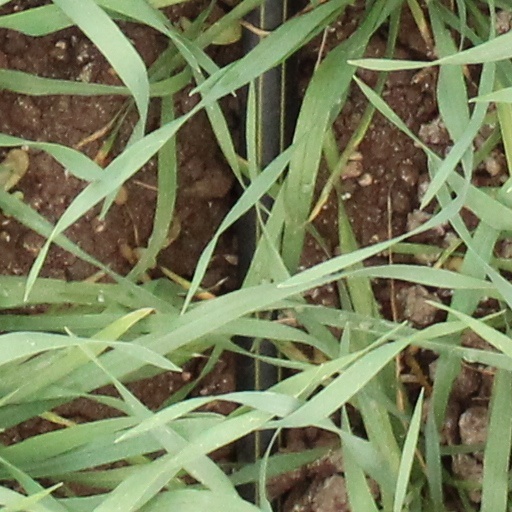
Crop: wheat